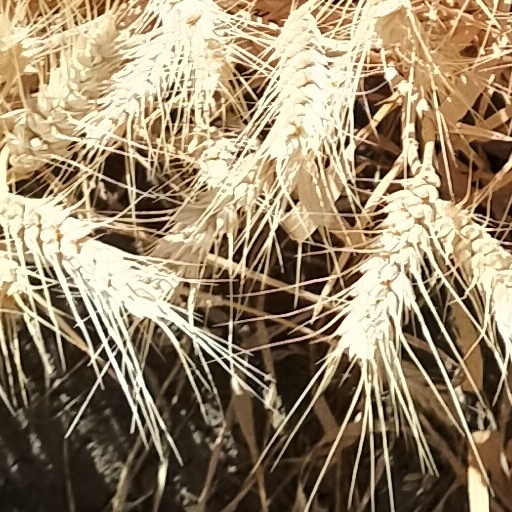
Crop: wheat